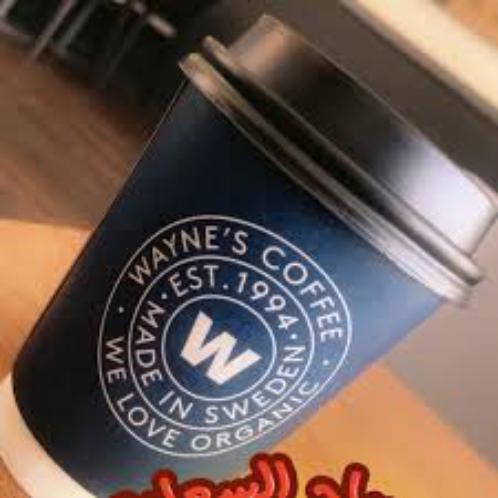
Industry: Food